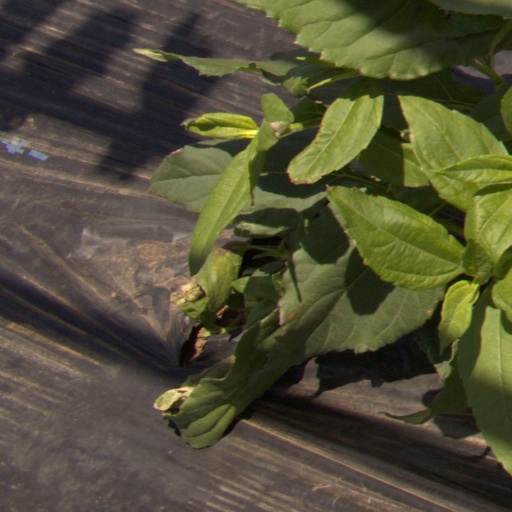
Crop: Jerusalem artichoke